TSV Crailsheim

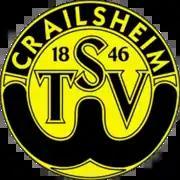

TSV Crailsheim is a German association football club from the town of Crailsheim, Baden-Württemberg.